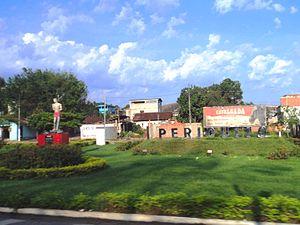
Periquito est une municipalité brésilienne de l'État du Minas Gerais et la Microrégion d'Ipatinga.